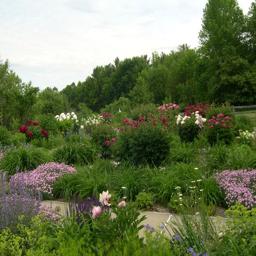
garden -- click through for more photos of this garden